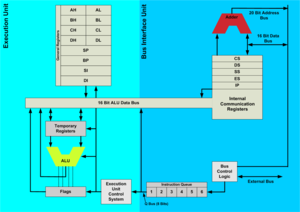
Ce microprocesseur 16 bits CISC qui fut développé par Intel en 1982 est l'un des plus méconnus du constructeur car il a été étouffé dans l'œuf : il est sorti la même année que le 286 qui était beaucoup plus puissant.